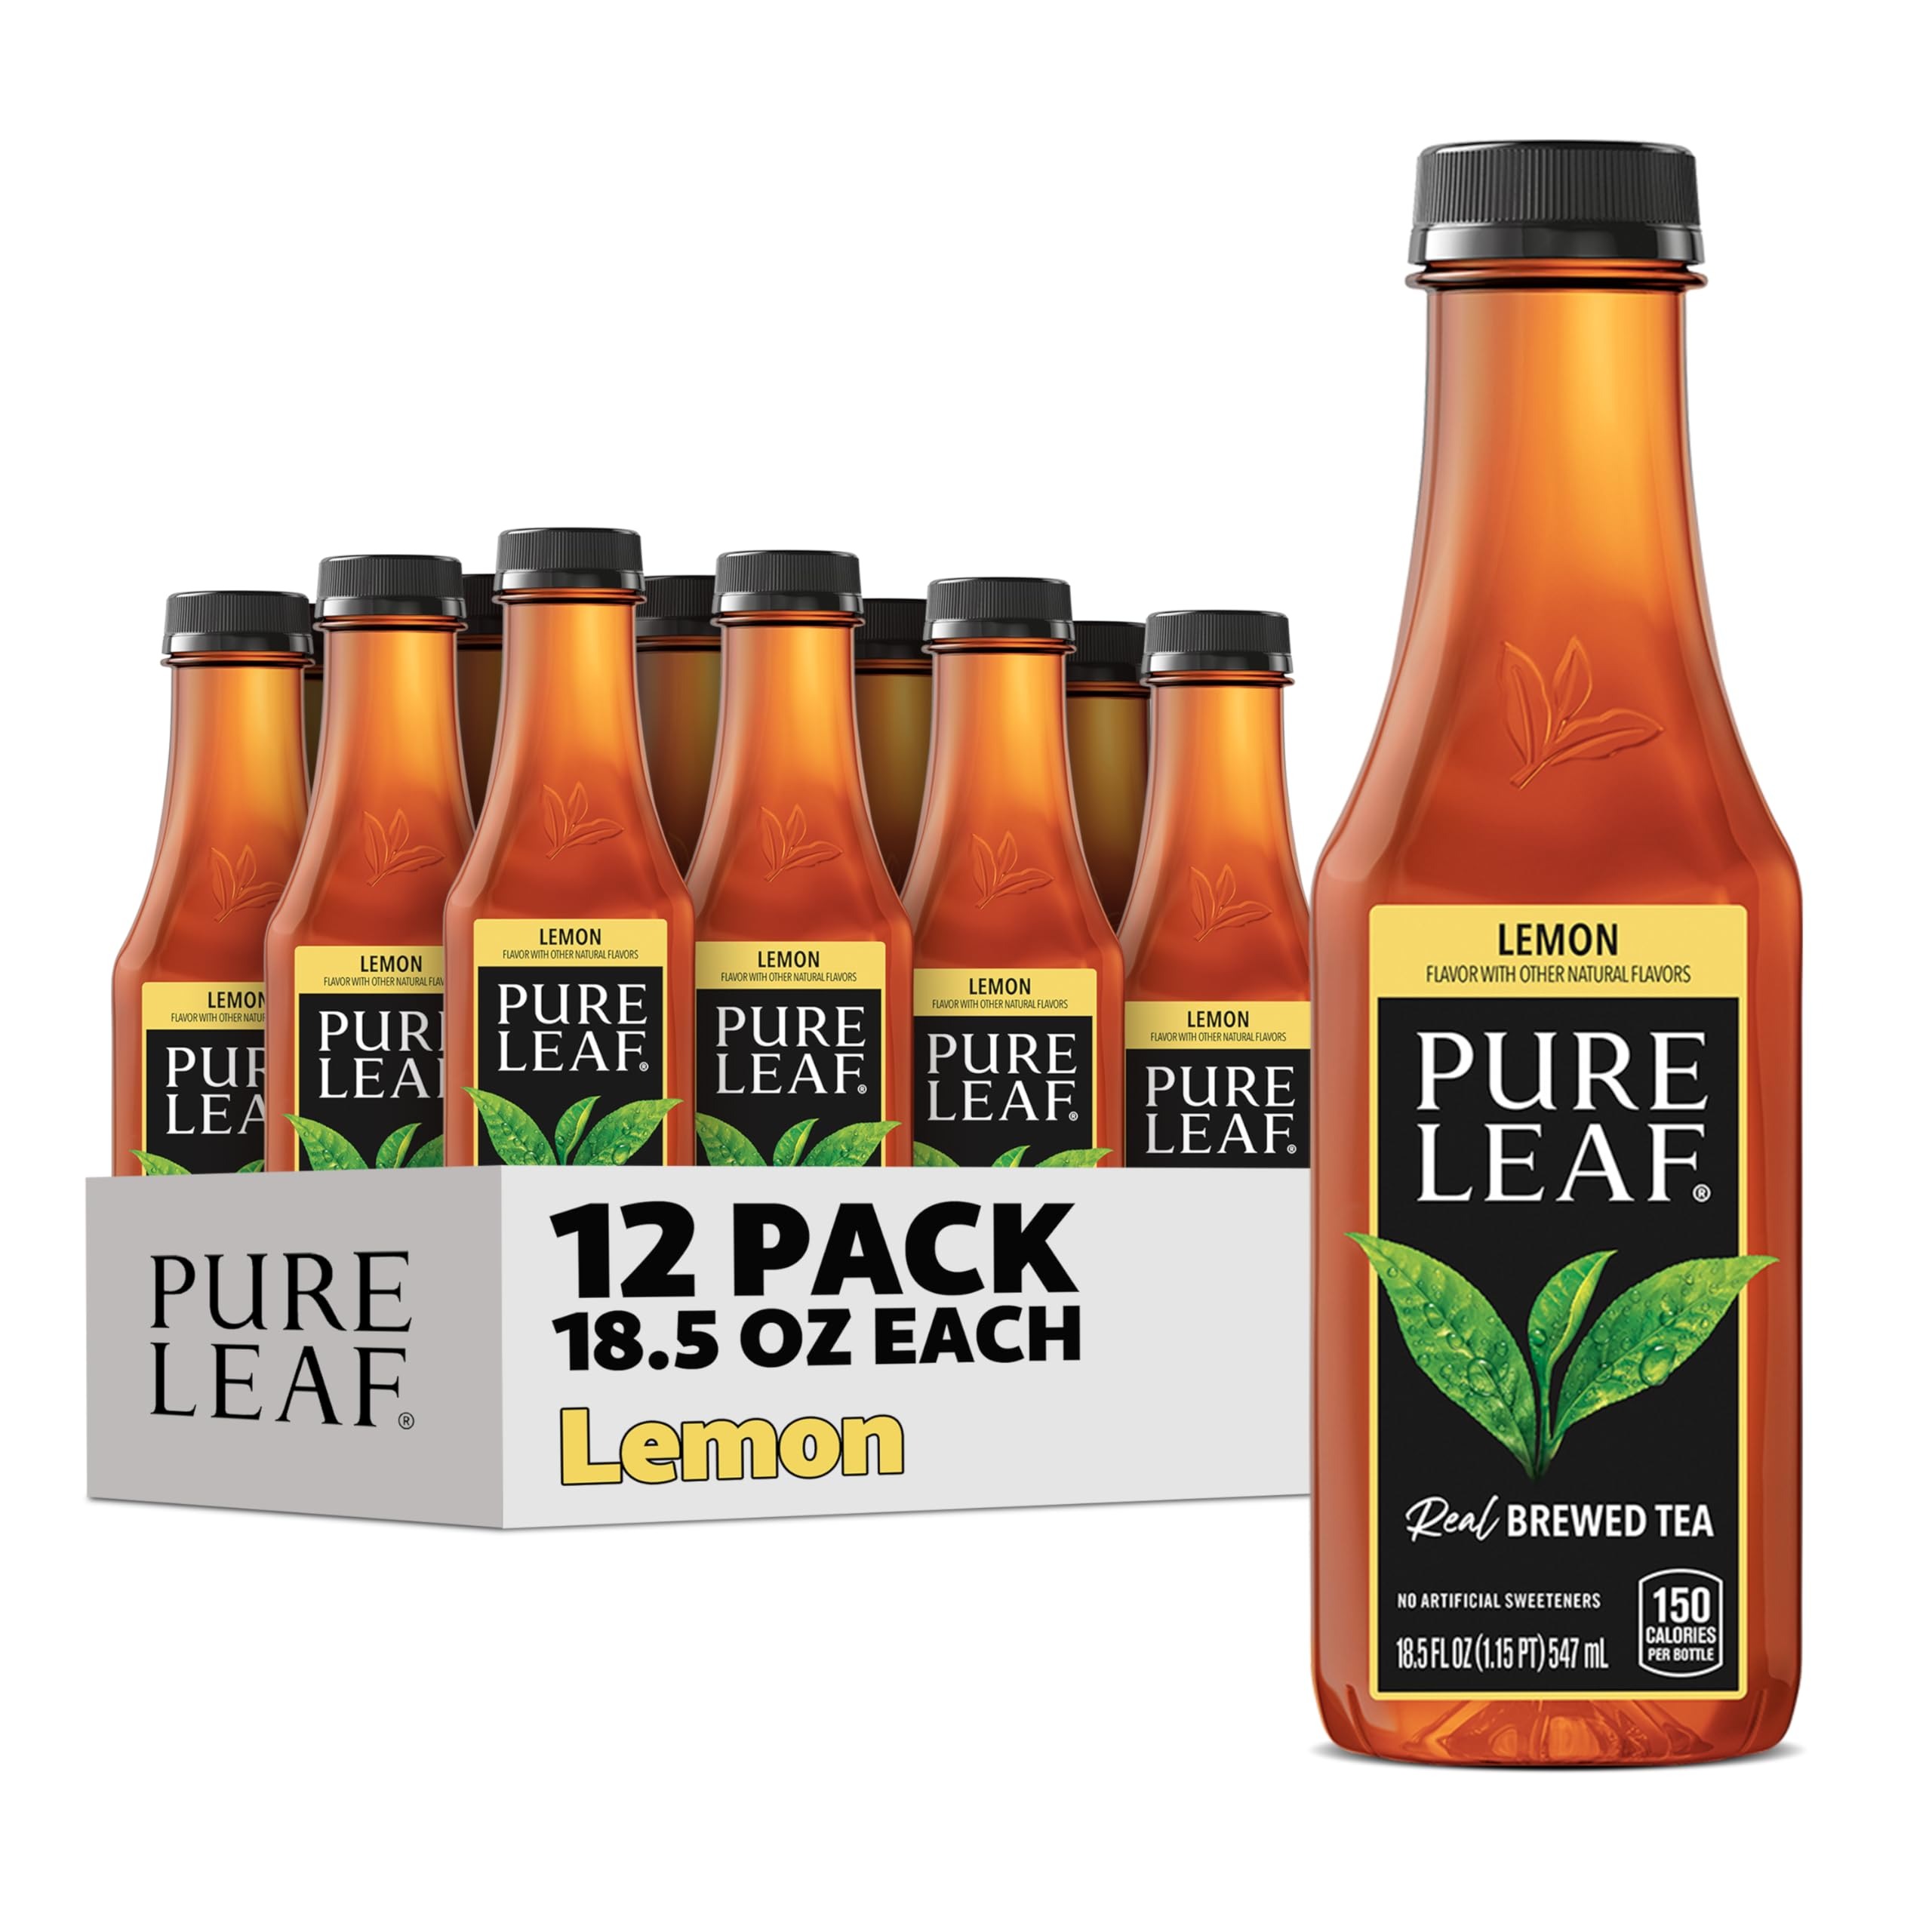
Item Name: Pure Leaf Iced Tea, Sweetened Lemon, Real Brewed Tea, 18.5 Fl Oz Bottles (Pack of 12)
Bullet Point 1: Brewed from real tea leaves picked at their freshest, never from powder or concentrate
Bullet Point 2: No artificial sweeteners or added color
Bullet Point 3: The natural flavor of lemon mingles perfectly with the traditional taste of fresh brewed black tea leaves
Bullet Point 4: 160 calories per bottle
Bullet Point 5: Includes twelve 18.5 ounce bottles
Value: 222.0
Unit: Fl Oz

Price: 8.49